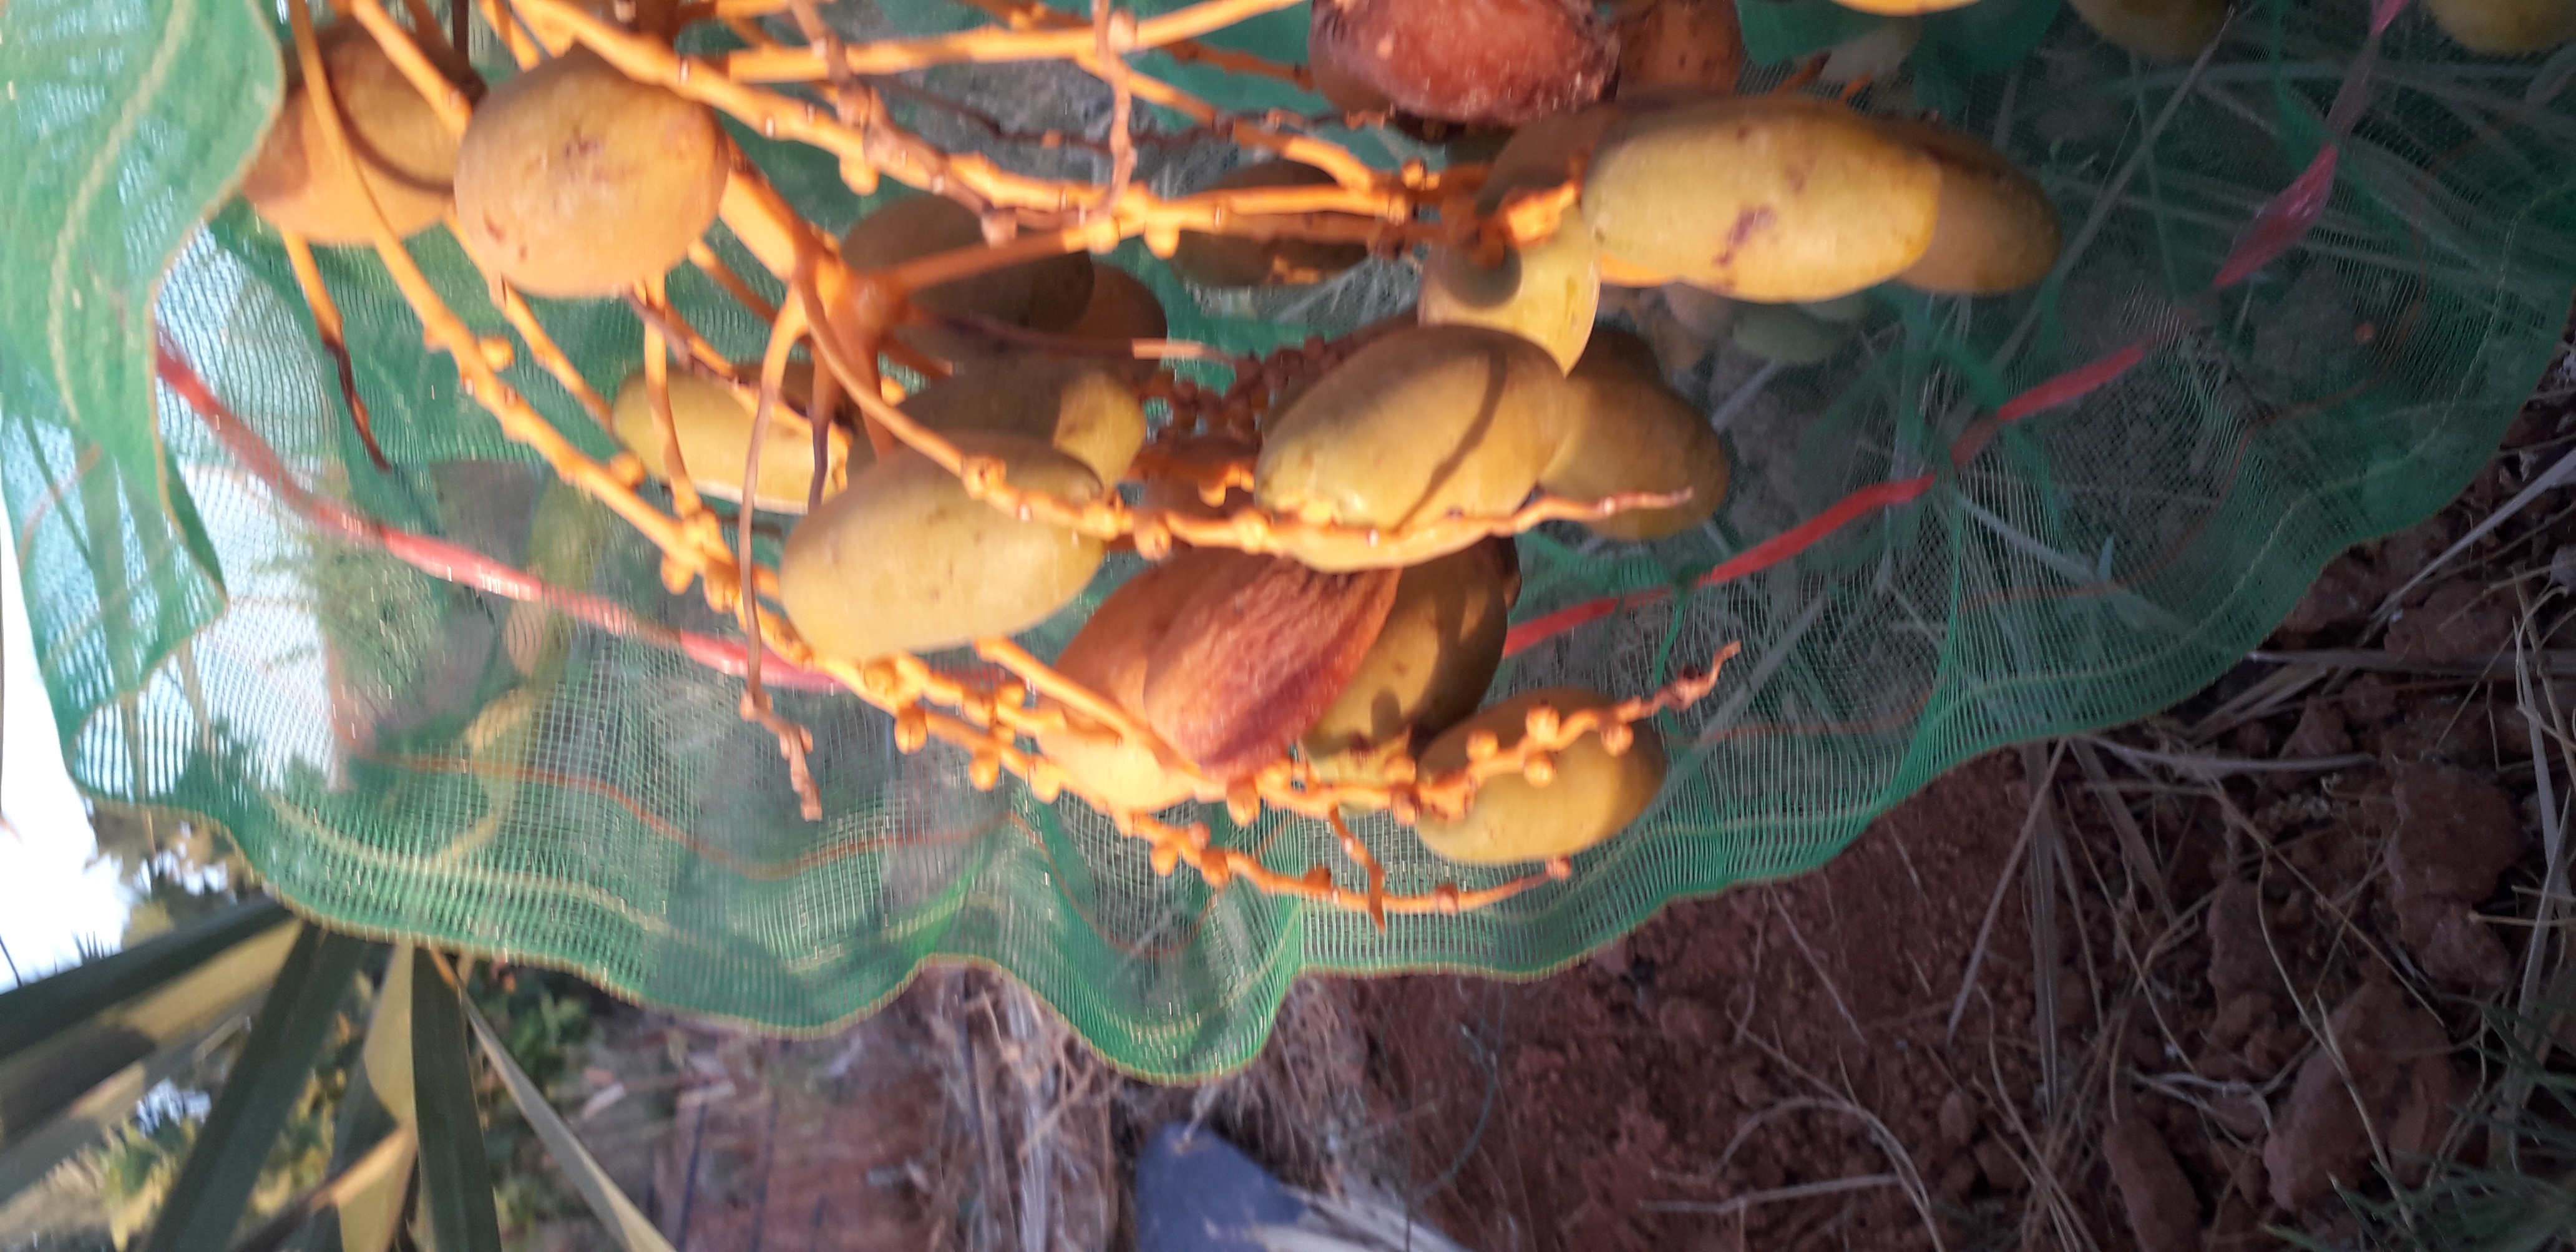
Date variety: Boumajhoul